Aotea Harbour

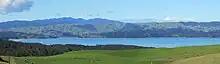
View from Phillips Rd toward Mount Pirongia.

Aotea Harbour is a settlement and smallest of three large natural inlets in the Tasman Sea coast of the Waikato region of New Zealand's North Island. It is located between Raglan Harbour to the north and Kawhia Harbour to the south, 30 kilometres southwest of Hamilton.